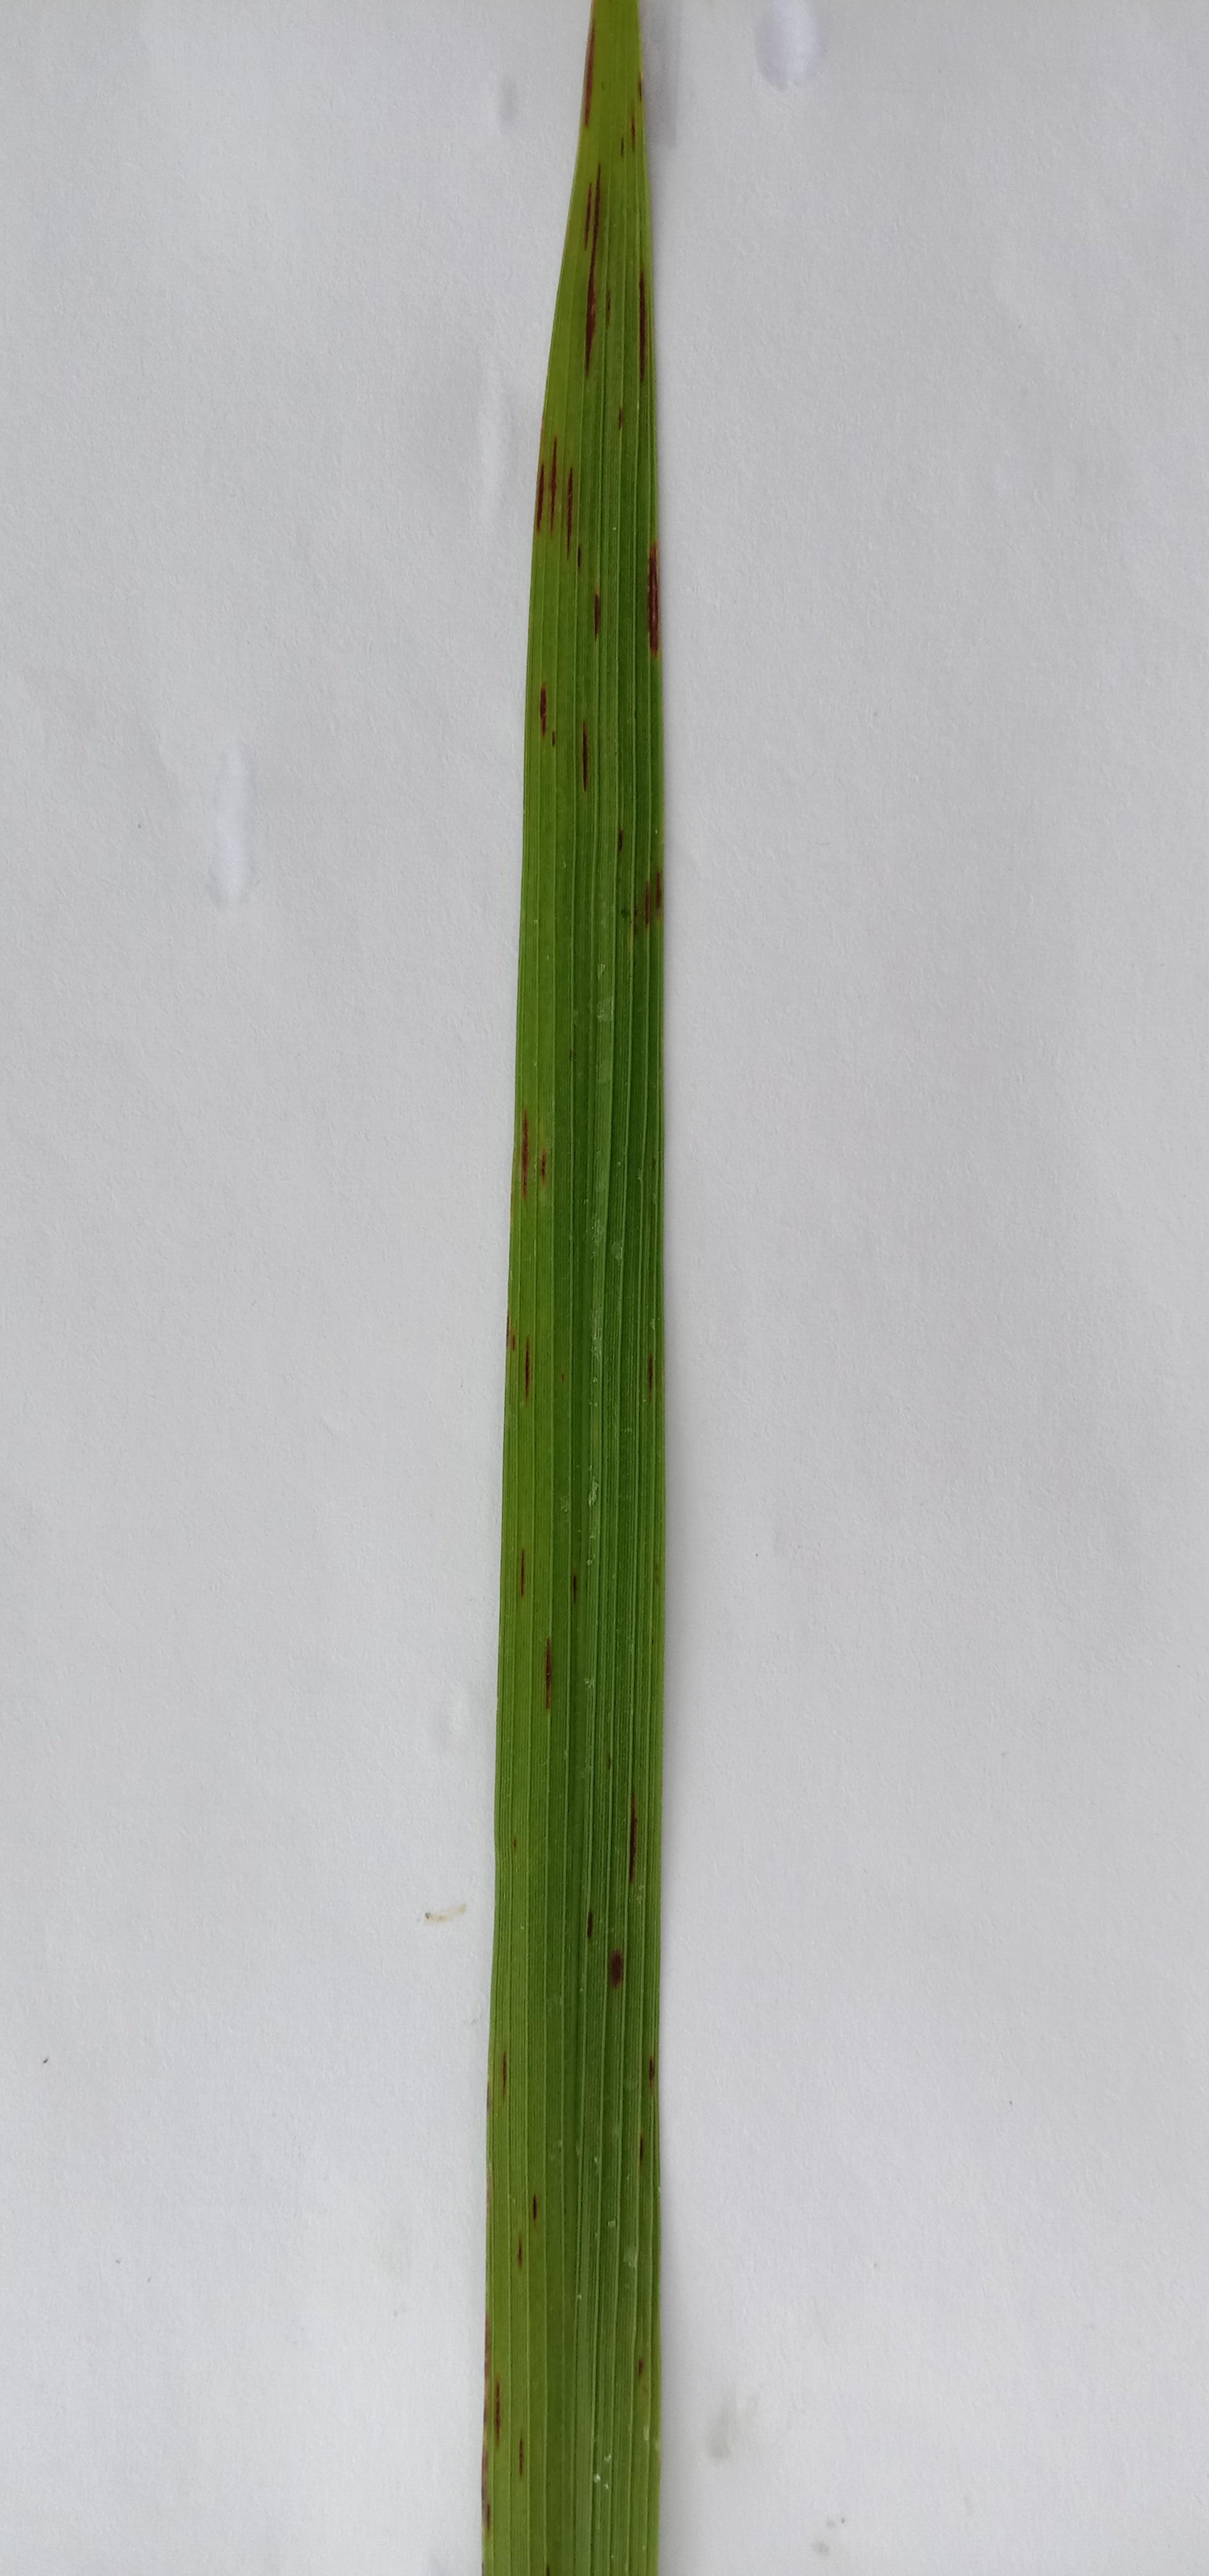
Label: Rice___Leaf_Blast